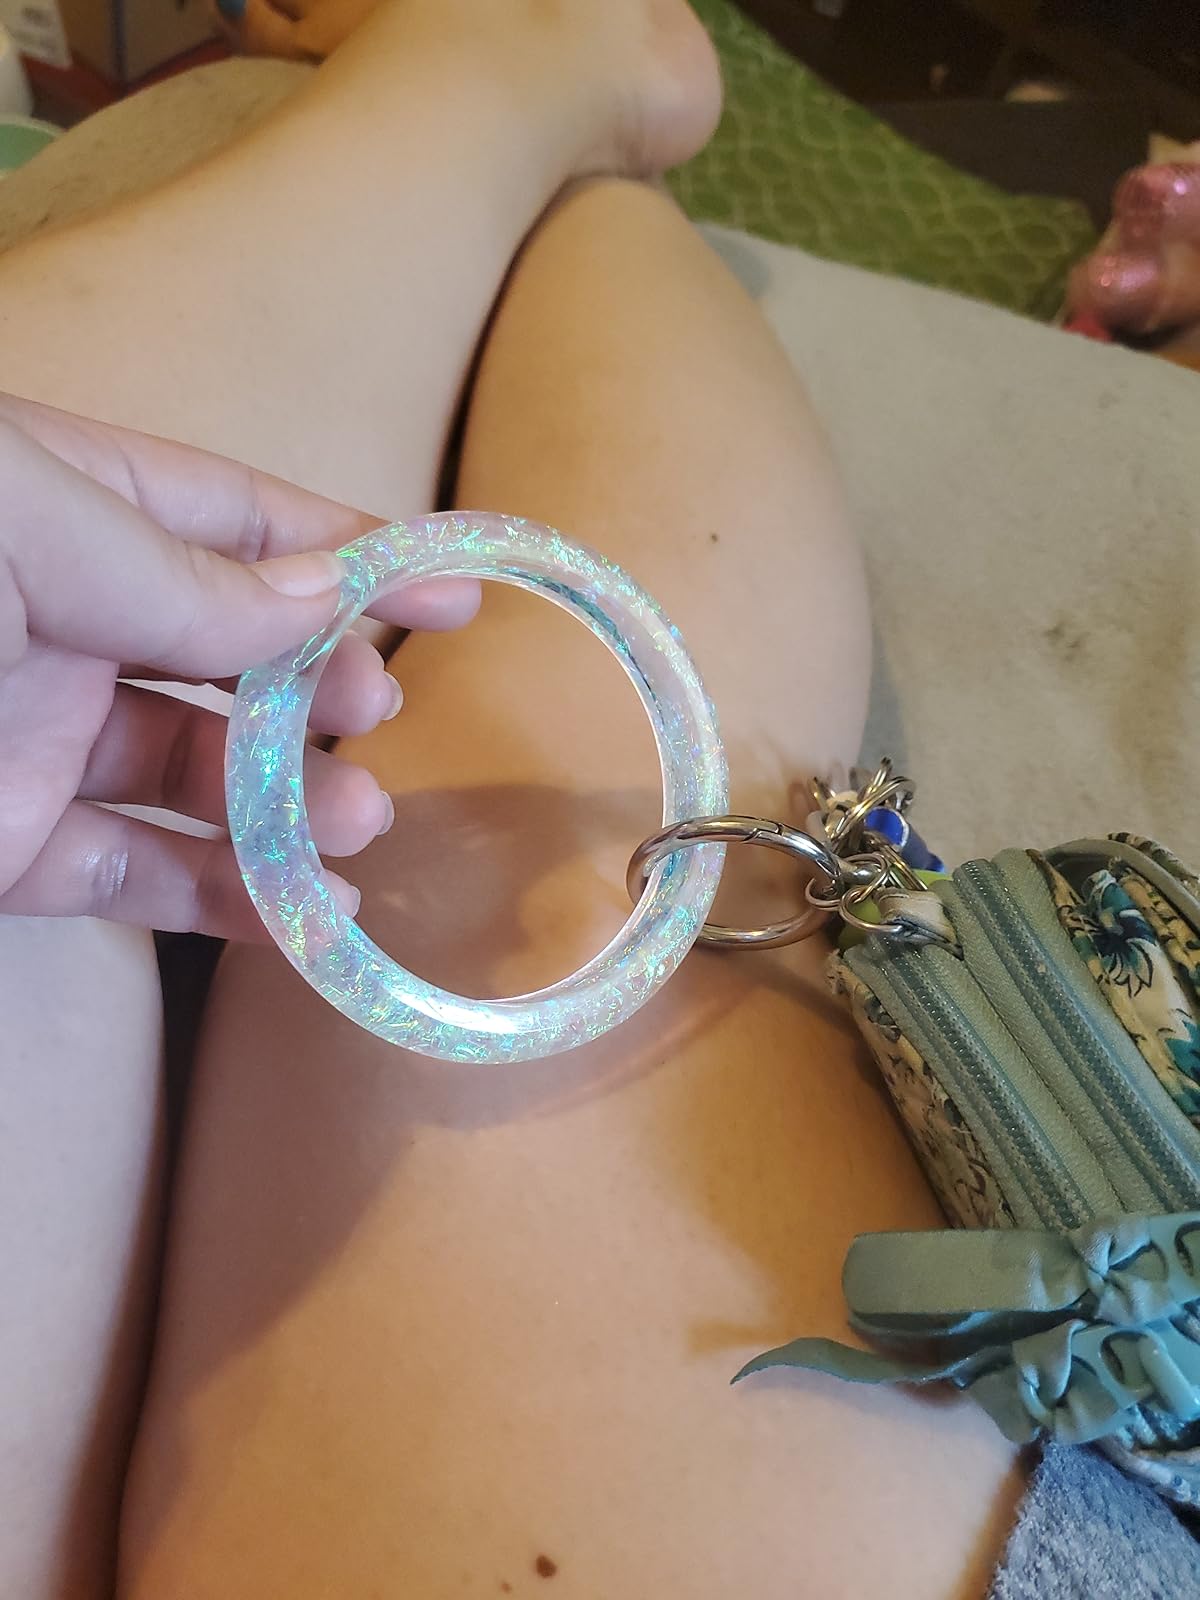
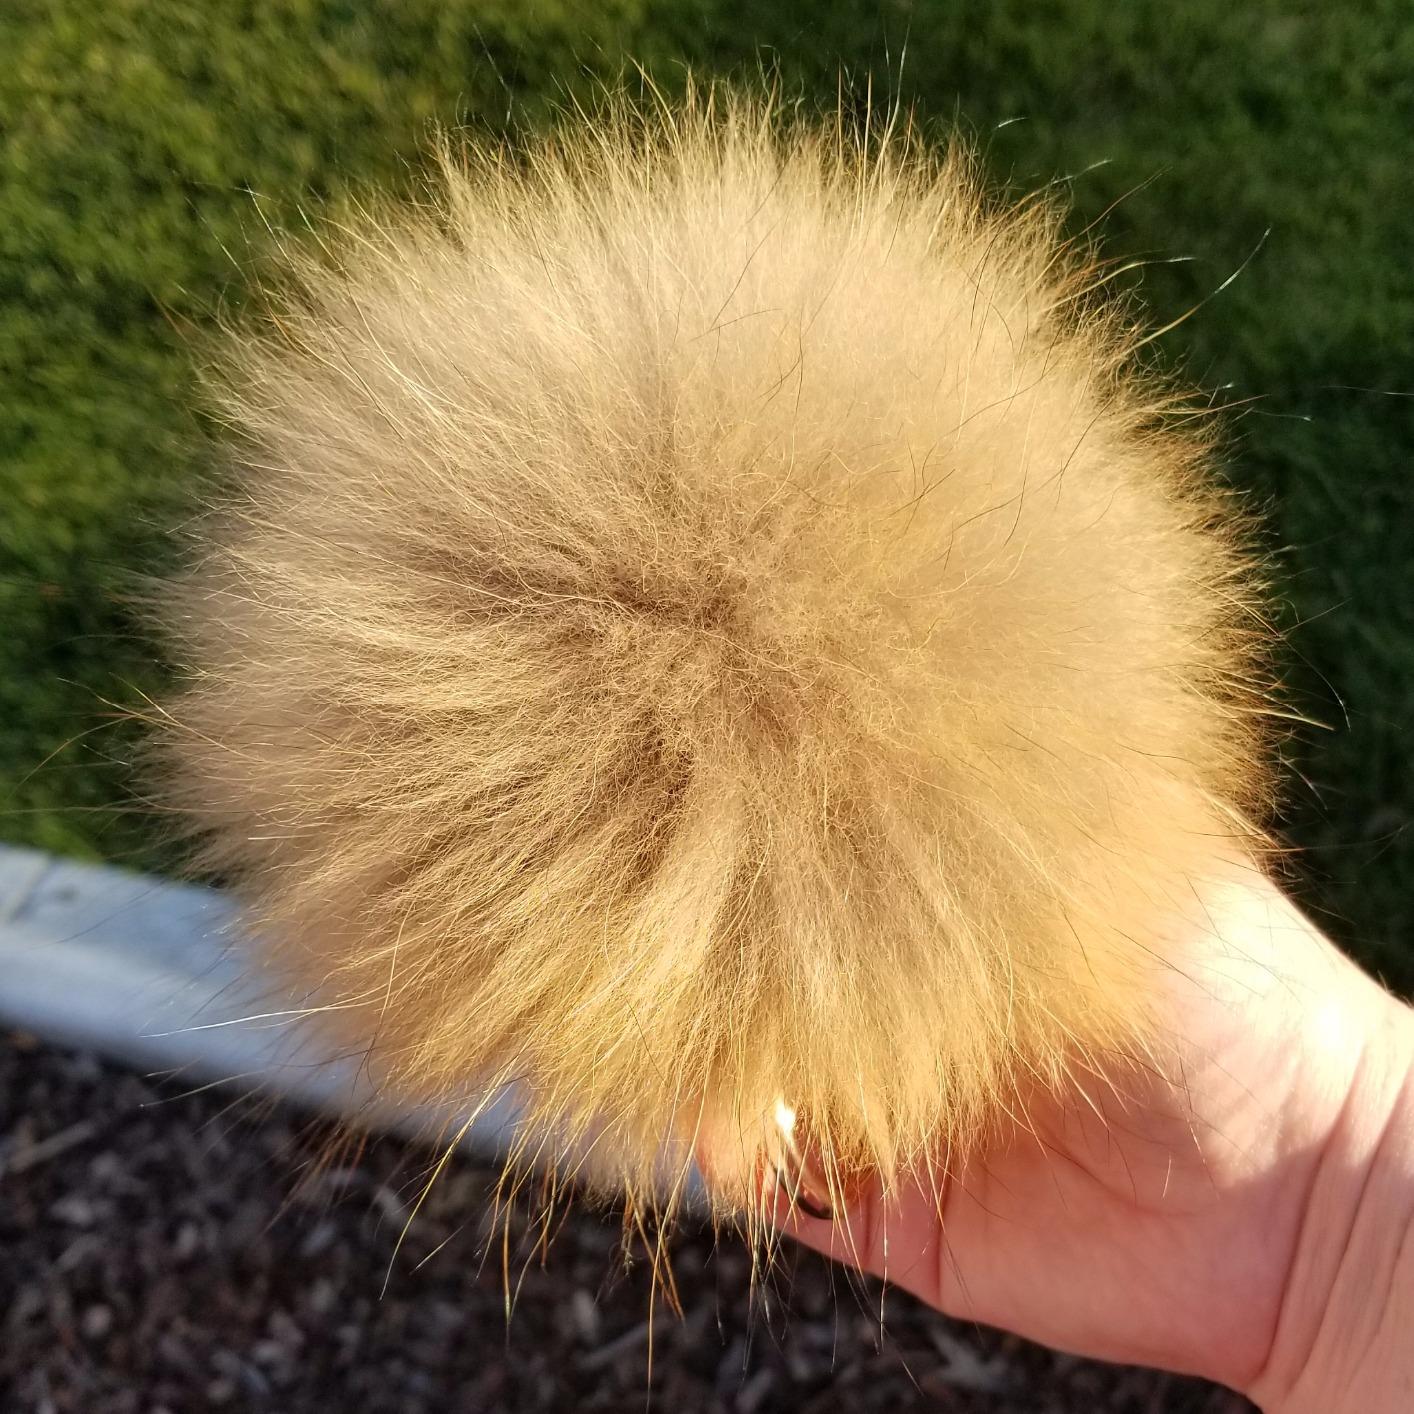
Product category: accessories_keychain
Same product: no